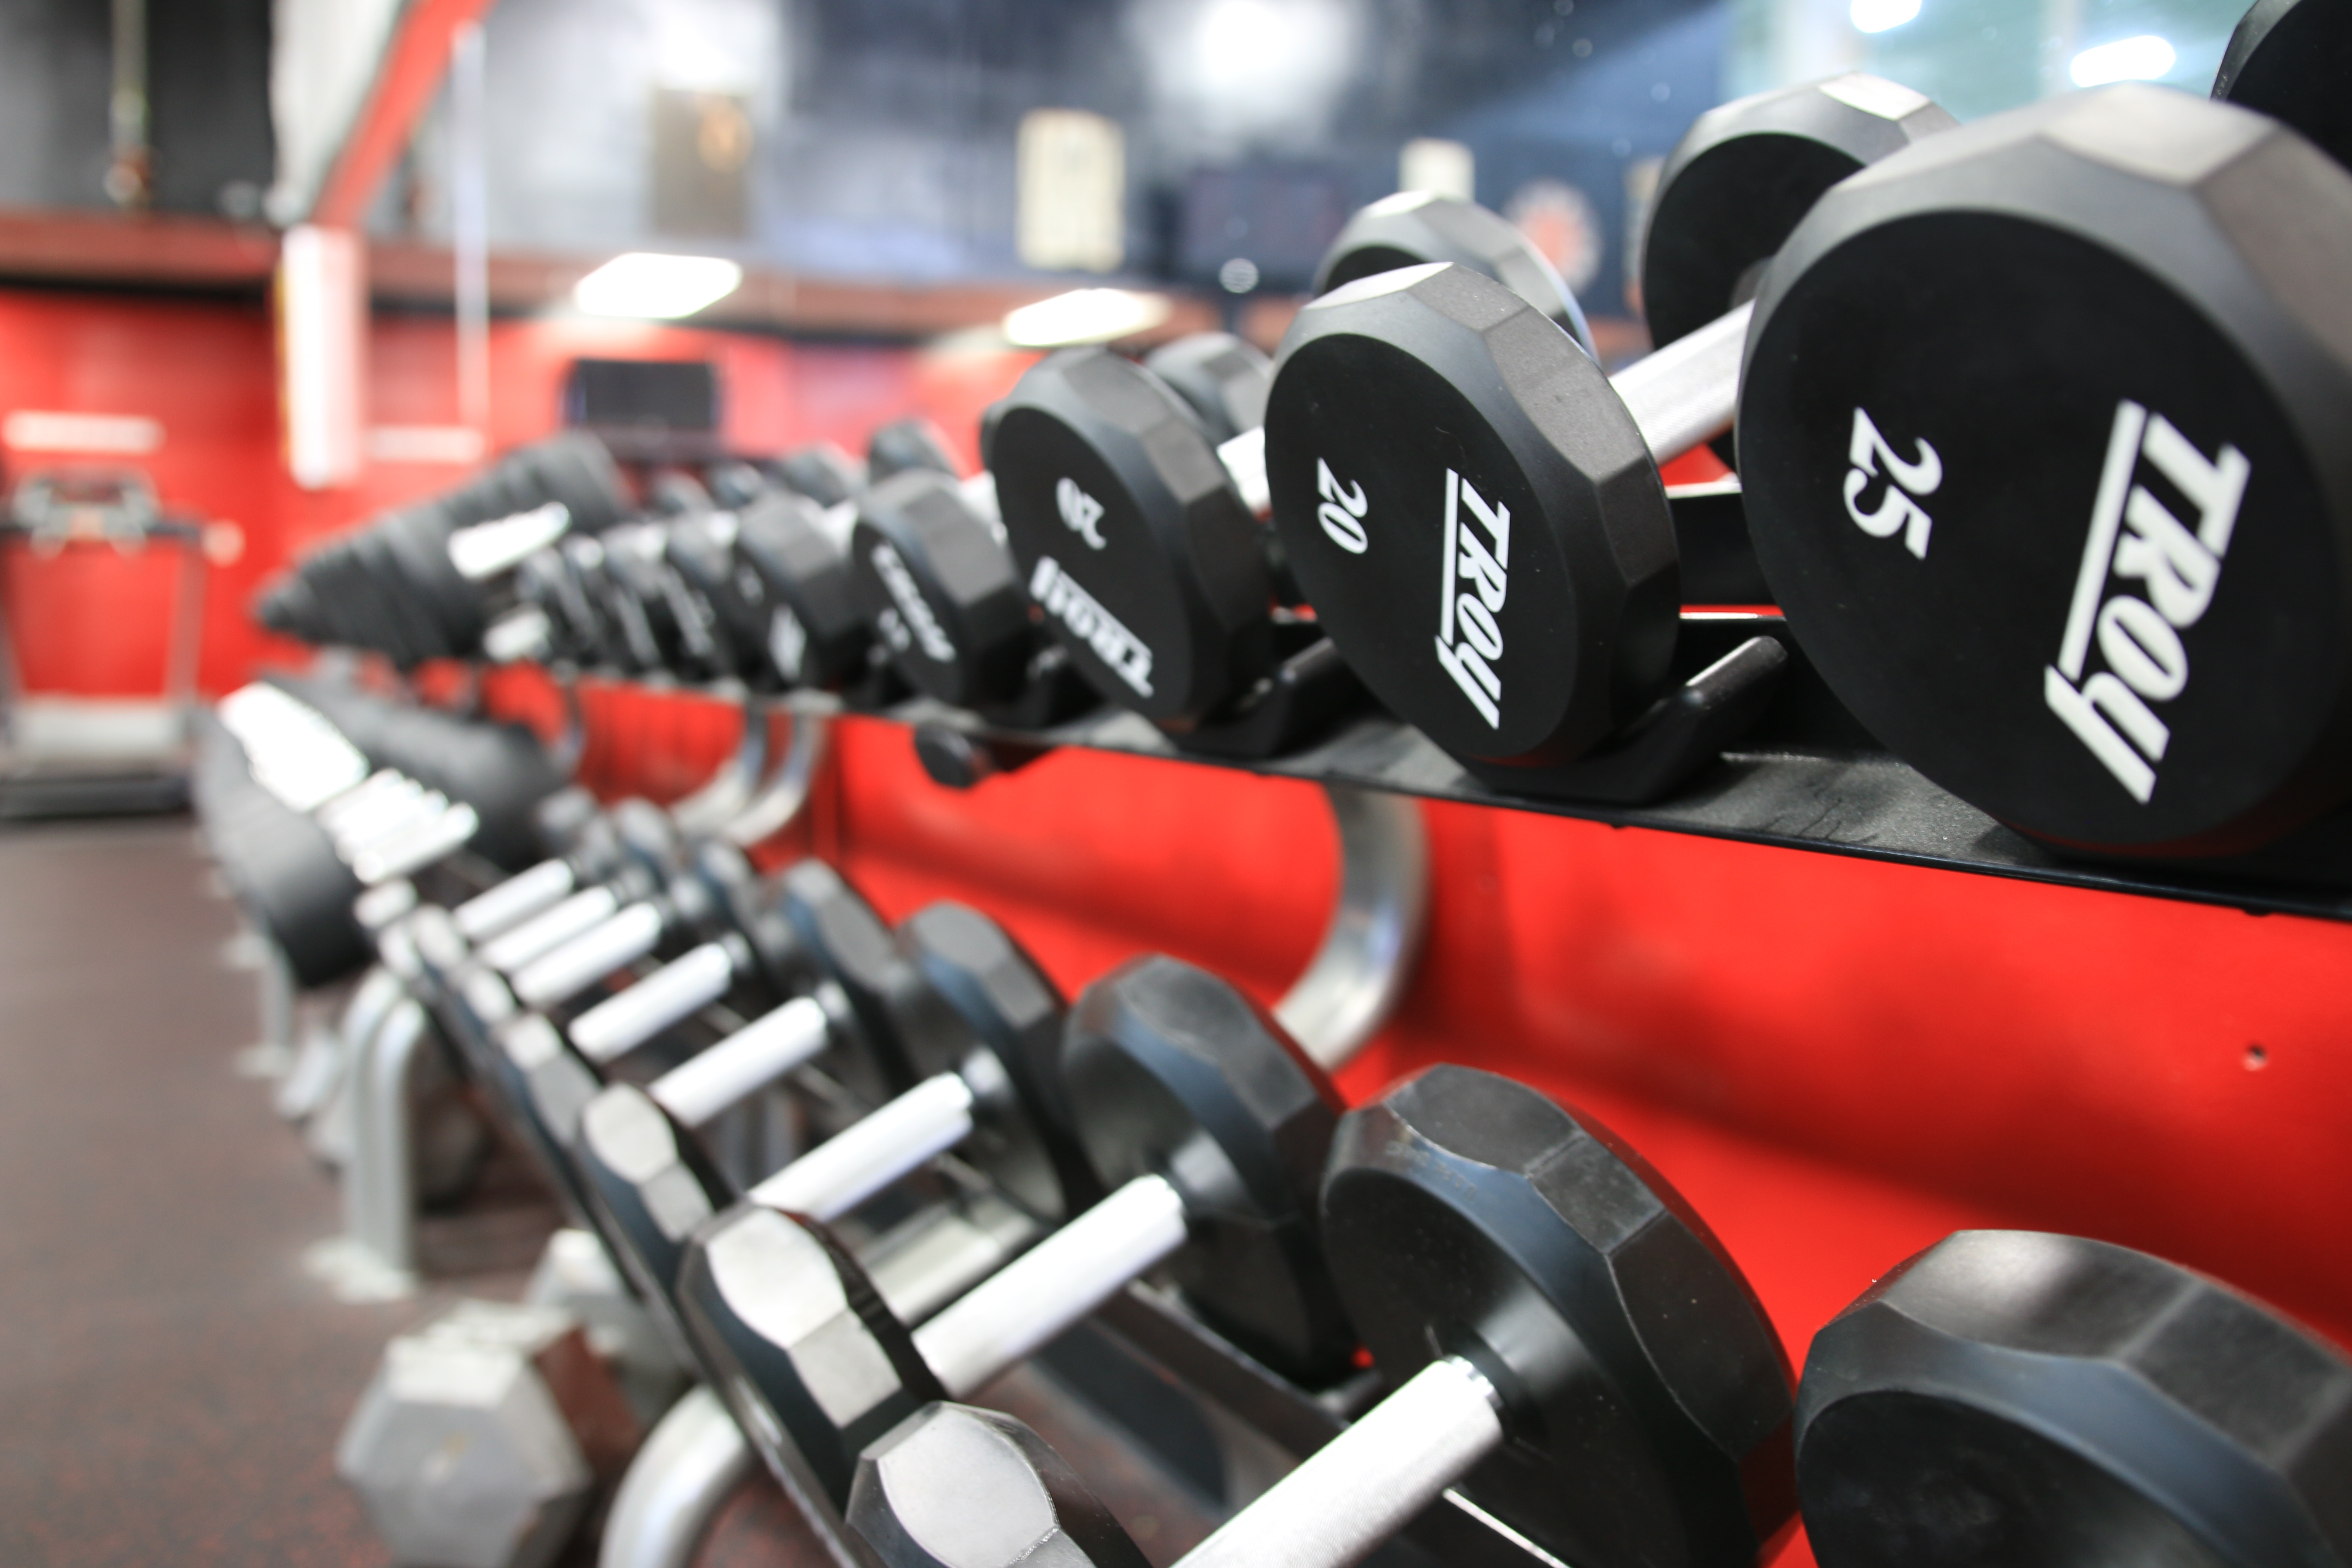
structure, vehicle, race track, sport venue